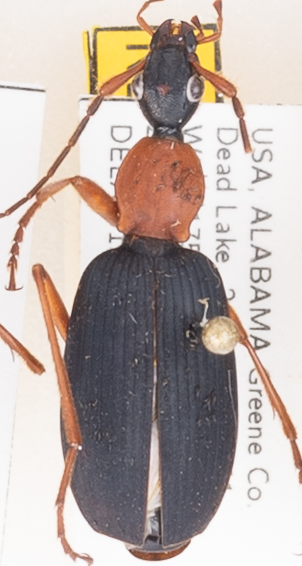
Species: Galerita bicolor
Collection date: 2021-08-24
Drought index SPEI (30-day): -0.06
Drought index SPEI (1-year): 1.064
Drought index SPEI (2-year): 2.09